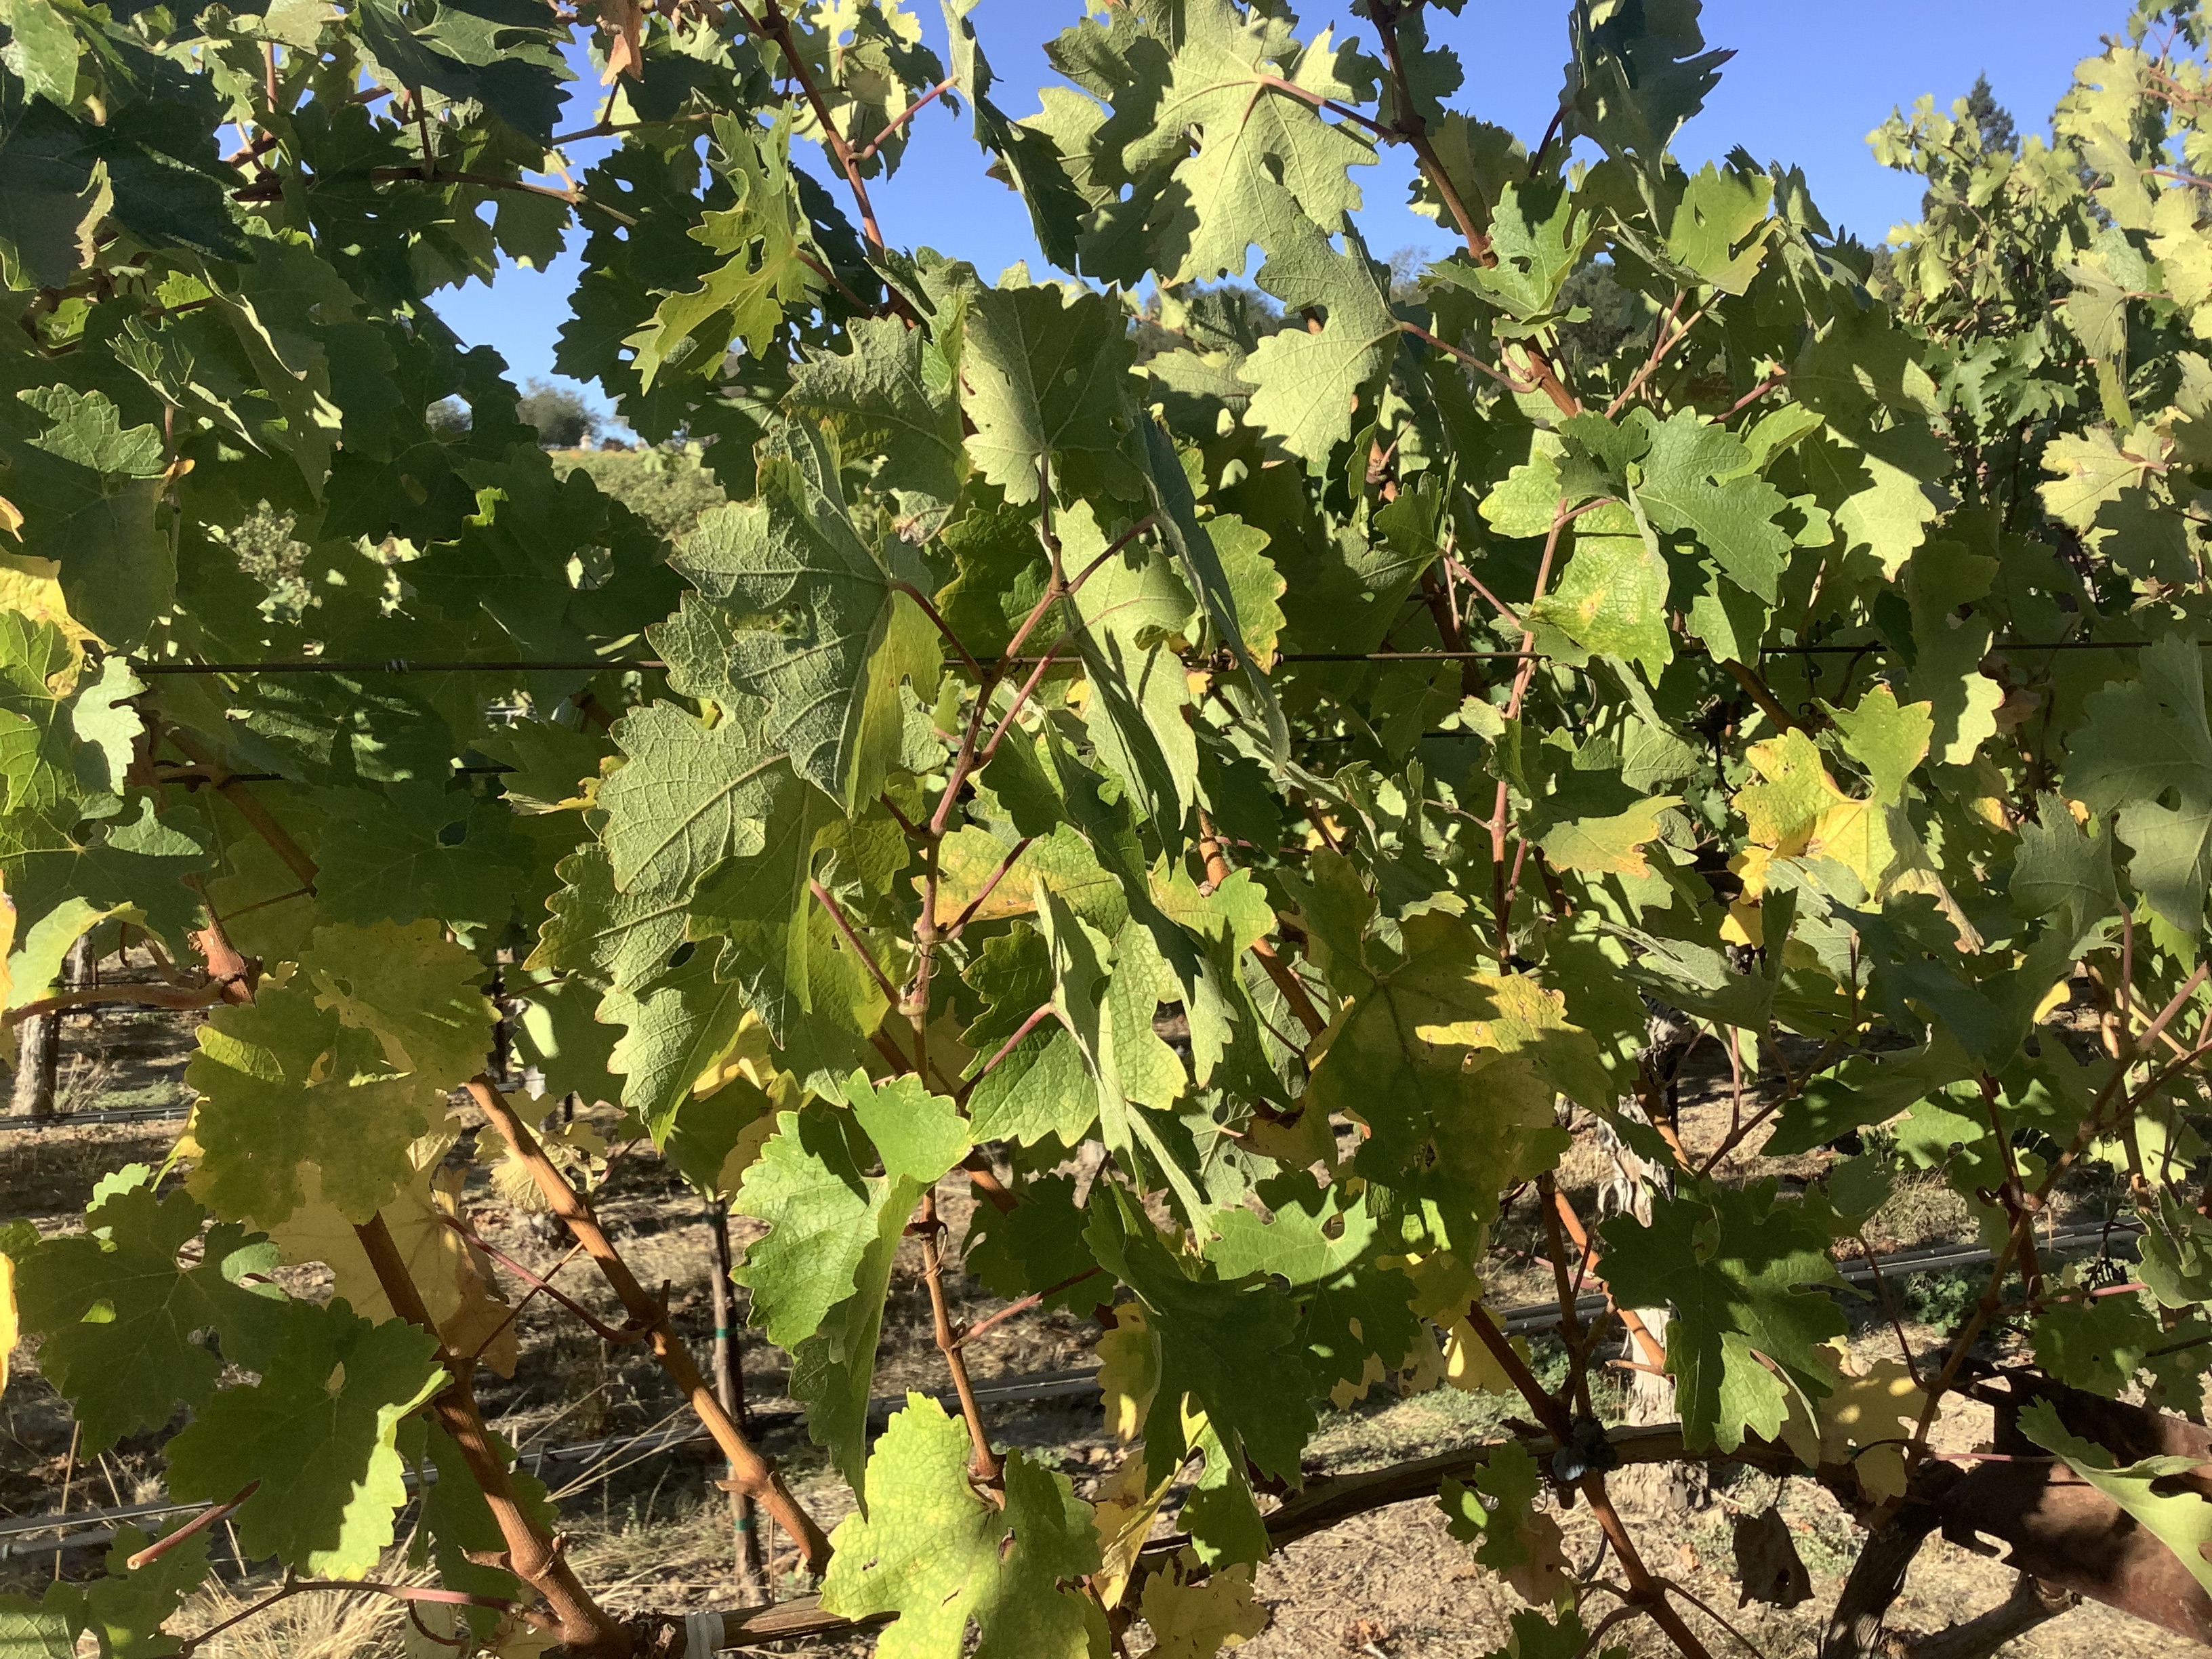
Label: No Virus